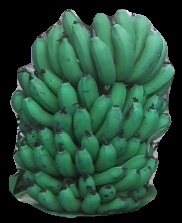
Variety: pachbale
Grade: grade2